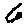
Label: 6